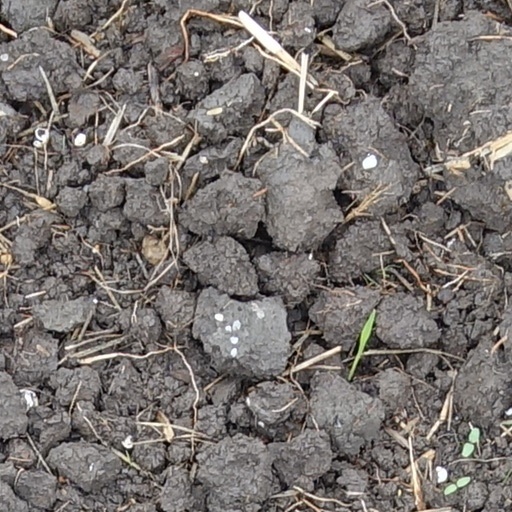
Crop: wheat